Mercedes-Benz W111

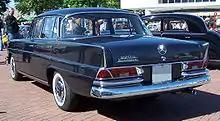
Mercedes-Benz 220 Sb

In May 1965, the 220 Sb and 220 SEb were replaced in the W111 lineup by the new 230 S. Beyond badging changes it was visually identical to the 220 Sb, with a more powerful modernised twin carburetor M180 engine producing at 5400 rpm. Top speed was (and acceleration from 0-100 km/h (62 mph) 13 seconds (15 with automatic transmission).